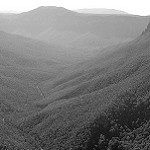
Label: B & W